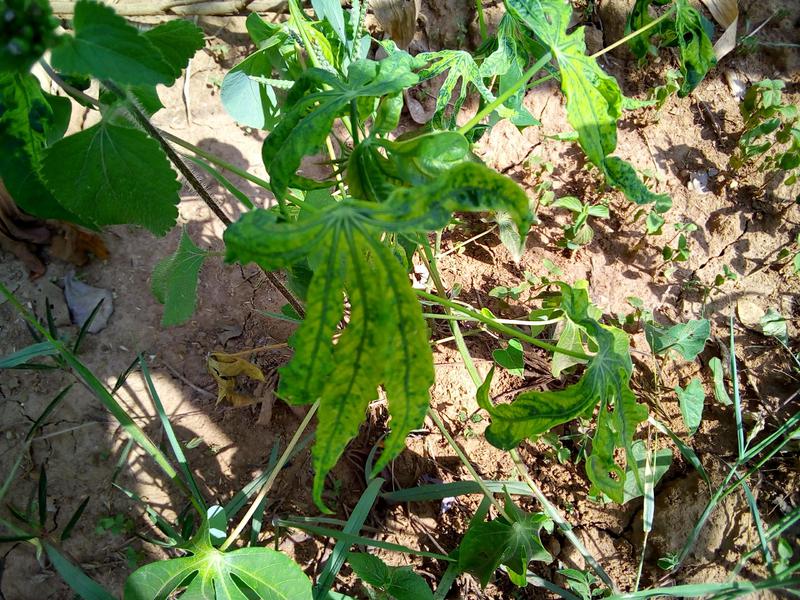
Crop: cassava
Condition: mosaic_disease